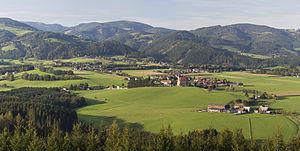
Sankt Marein bei Knittelfeld est une ancienne commune autrichienne du district de Murtal en Styrie.